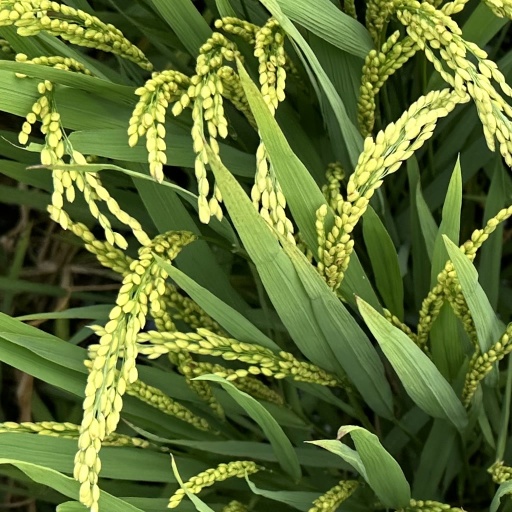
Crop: rice